Thomas Purcell of Loughmoe

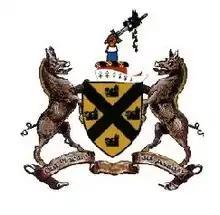
Coat of Arms of the Barons of Loughmoe

Thomas Purcell, Baron of Loughmoe (1538 – c. 1607) was an Irish nobleman, who fought alongside Crown Forces during the Desmond Rebellions from 1569 to 1573 and again in from 1579 to 1583.